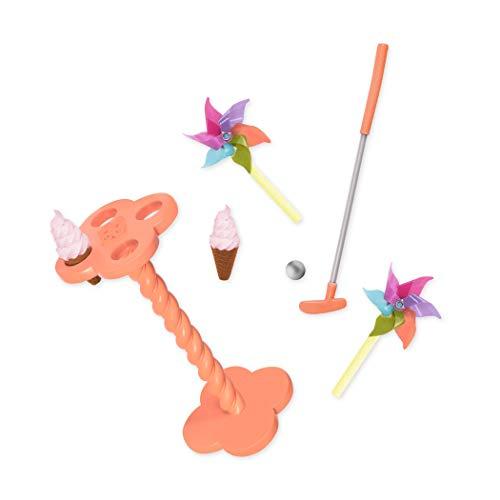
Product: Glitter Girls by Battat – A Putt with a Cherry on Top! Mini Putt Playset – Toys, Games, and Accessories for 14-inch Dolls – Ages 3 and Up
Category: Toys & Games | Dress Up & Pretend Play | Pretend Play
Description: Collect them all Discover all of your favorite glitter Girls dolls, clothes, games, vehicles, houses, pets, and accessories including the equestrian collection with 14-inch horses and stable.
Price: $15.83
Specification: ProductDimensions:14.2x10.2x10inches|ItemWeight:3.52ounces|ShippingWeight:1.2pounds(Viewshippingratesandpolicies)|ASIN:B07DM4FLB1|Itemmodelnumber:GG57016Z|Manufacturerrecommendedage:3month-1years|Batteries:3AAAbatteriesrequired.(included)